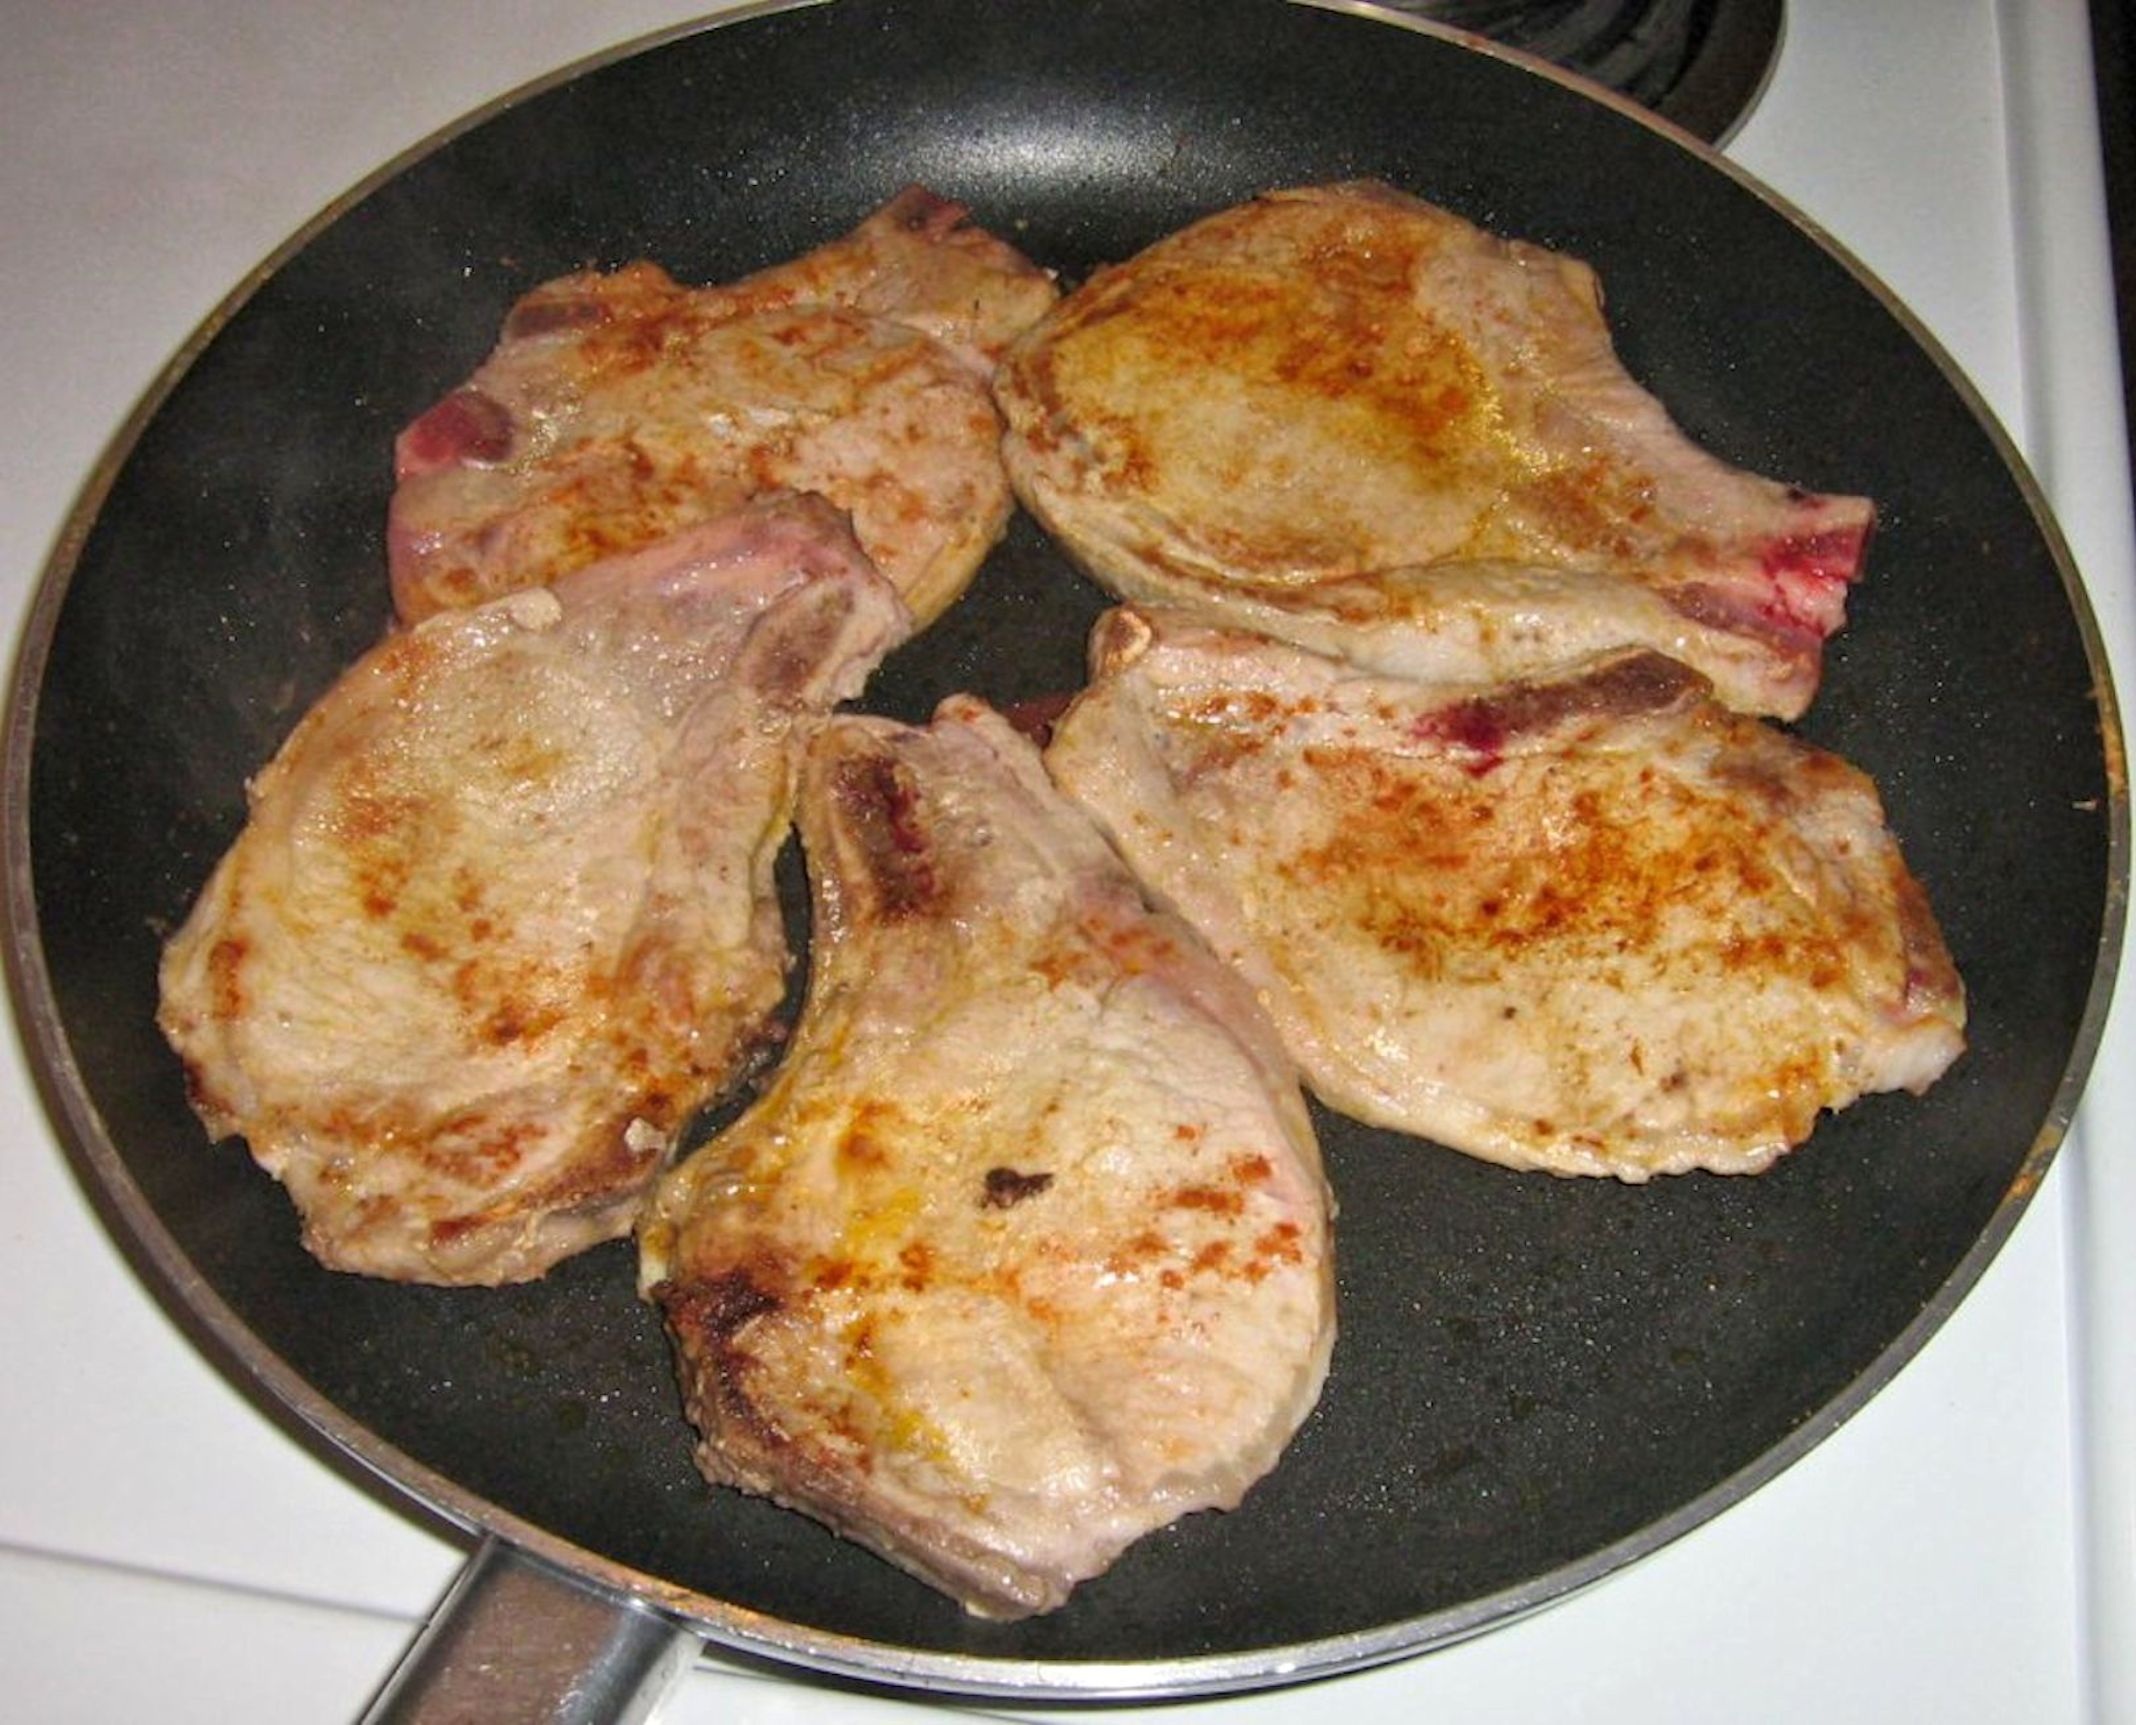
dish, meal, food, cooking, produce, fish, breakfast, meat, cuisine, pork chop, stove top, olive oil, paprika, fried food, pork chops